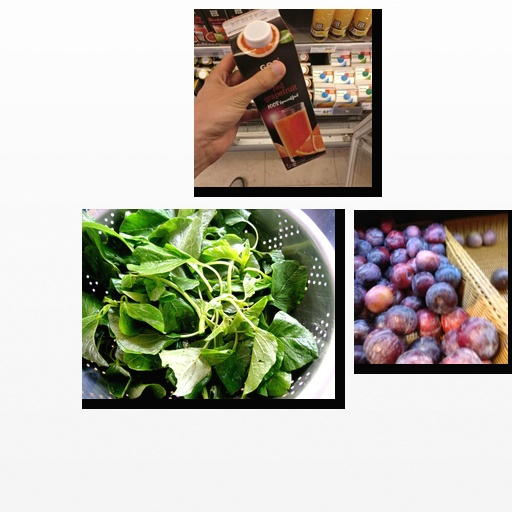
Food items: spinach, plum, red_grapefruit_juice